History of Rio Grande do Sul

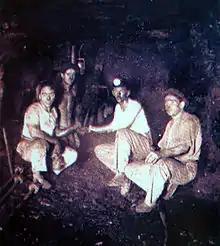
Coal workers, early 20th century. Collection of the Coal Museum.

At the beginning of the century, the state reached the third position in the national economy. The 1900 census counted 1,149,070 inhabitants; 67.3% were illiterate and 43% of jobs were in rural areas. Of the total inhabitants, almost 300,000 were workers; of these 56,000 were women, 49,000 were artisans or had a trade, and 31,000 were in commerce. There were also 3,165 "capitalists," as the big industrialists and merchants were called, and 4,455 civil servants. But the demands of fast-paced progress resulted in the working classes' lives being arduous. Although industrialization in various sectors had brought some progress, it was still primitive and required a lot of hard labor. Wages were low and barely covered the most basic sustenance; the factory environments were not primordial in terms of comfort and salubriousness; on the contrary, by today's standards, they were places of slave labor and dens of disease dissemination. In many factories discipline was still imposed by whipping, employees were subjected to periodic searches and paid heavy fines for minor infractions, and children and women usually worked the same hours as adult men, which could be as long as fifteen hours.